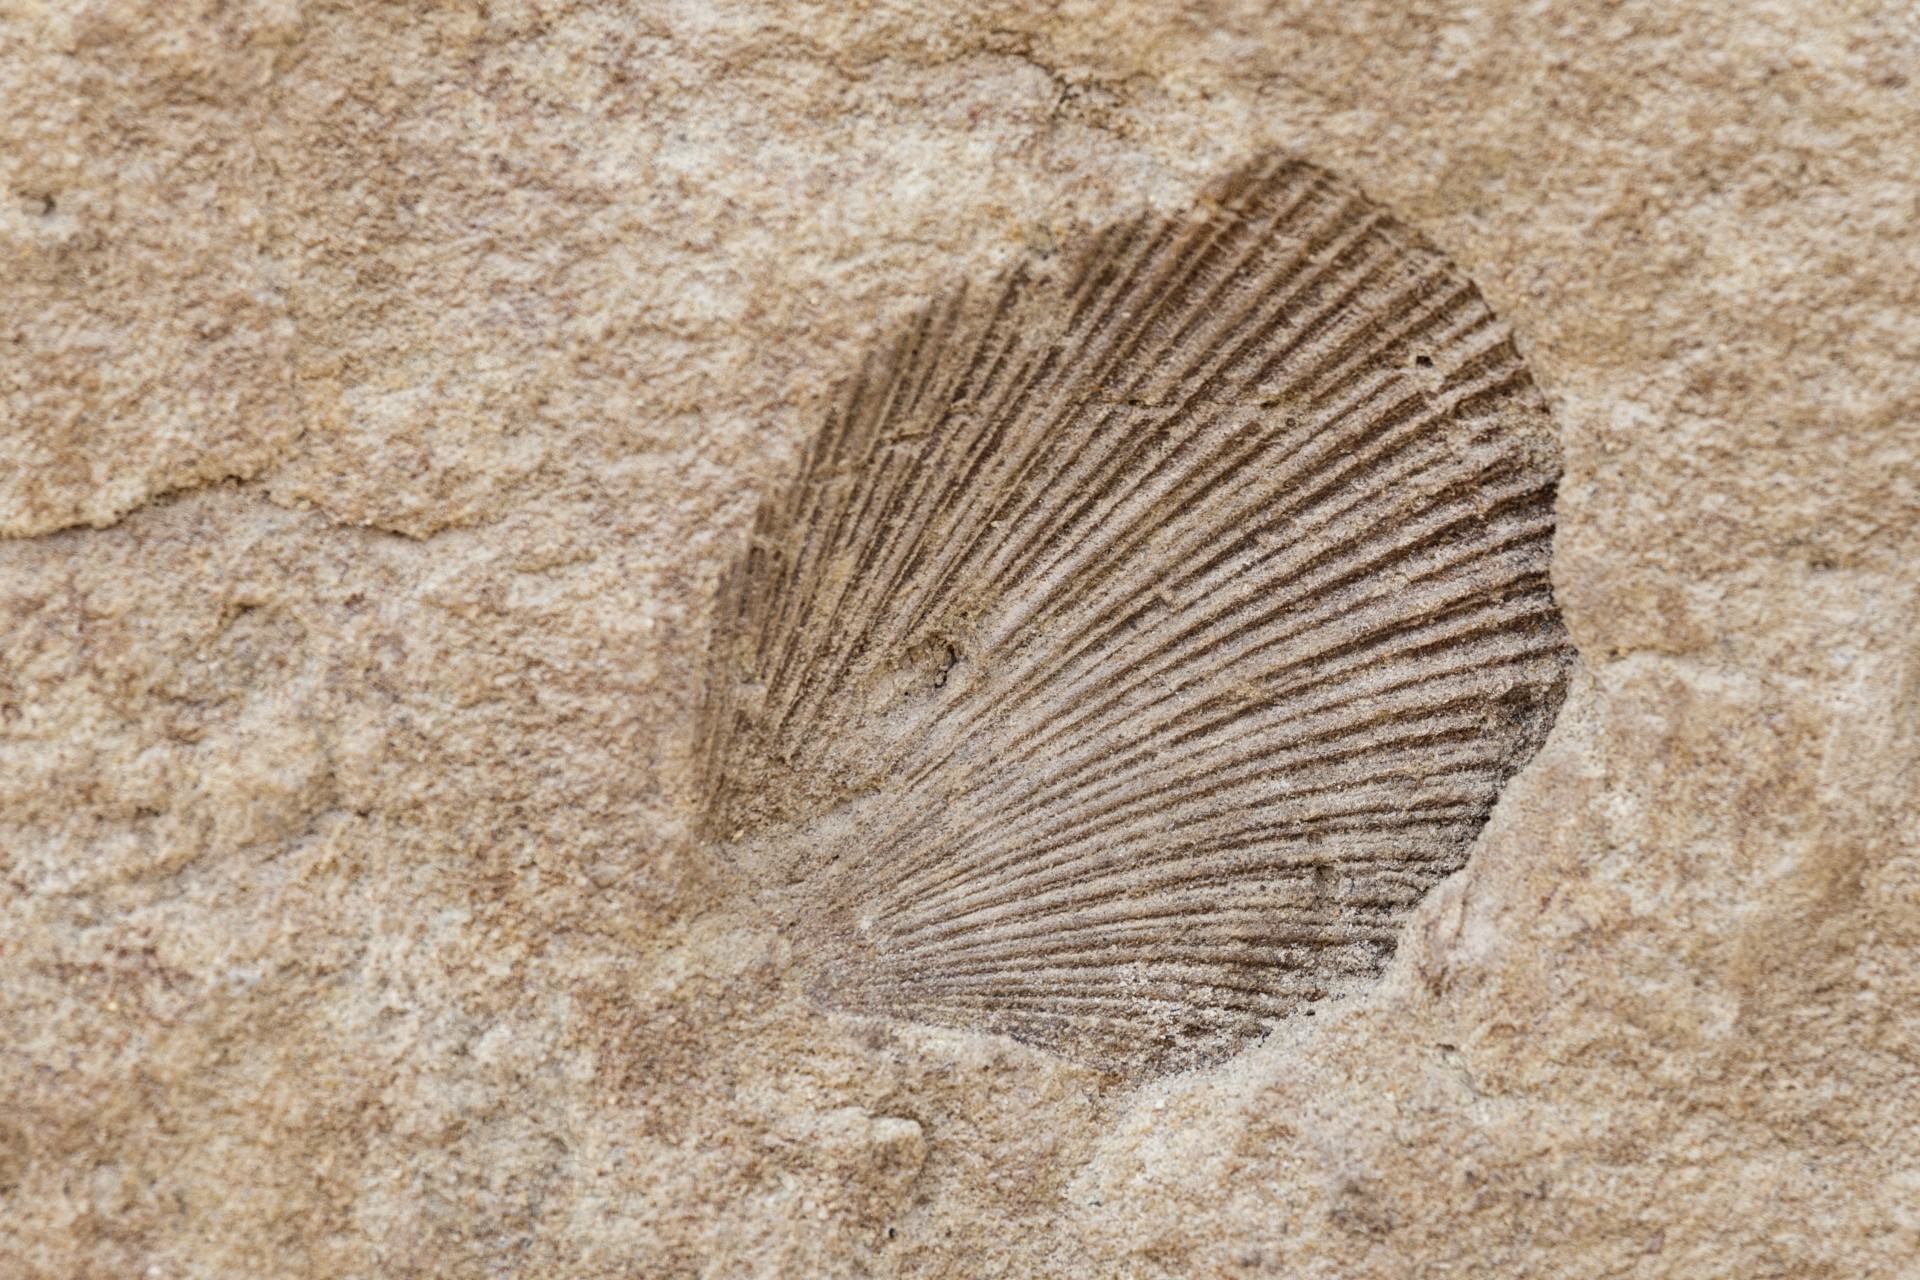
sea, nature, sand, rock, ocean, structure, wood, old, stone, ancient, material, shell, geology, marine, evolution, detail, fossil, prehistoric, paleontology, flooring, fossilized, grass family